Answer in natural language. Considering the relative positions, is blue and white striped wooden bed above or below gray open box? Choose between the following options: below or above
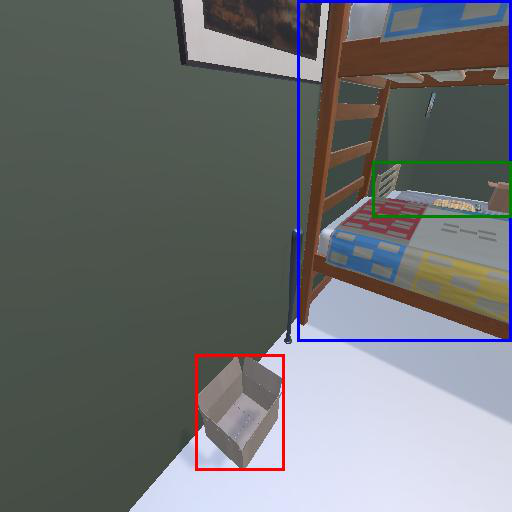
<answer>above</answer>